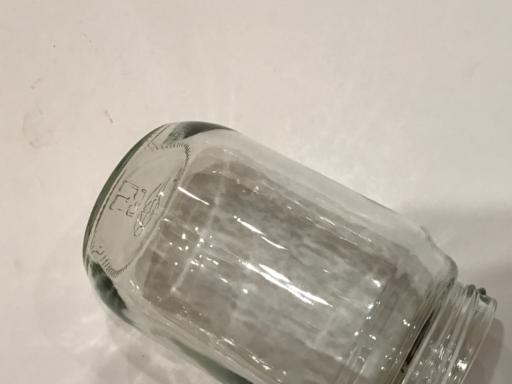
Label: glass